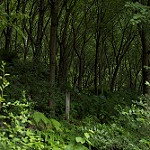
Label: forest